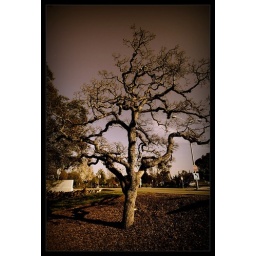
My love for spooky trees continues. This was shot in broad daylight near the road at Sharon Green.